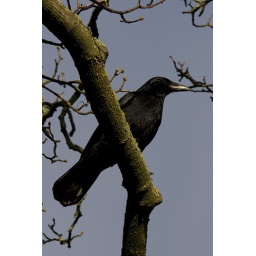
A crow sitting in a tree at Druids, Oulton Park